Hong Kong one-mil coin

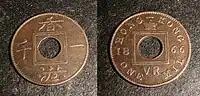
Hong Kong one-mil coin (1866) with Chinese characters “香港一千”

The obverse had denomination and country name in the English language. It featured the British crown and the initials 'VR' for "Victoria Regina" (Latin for Queen Victoria). While coins of the pound sterling have the royal title written in Latin, this is the only use of Latin on British Hong Kong coins. Royal titles were written in English on its other coins.